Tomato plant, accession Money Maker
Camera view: vertical (180 deg); turntable rotation: 30 degrees
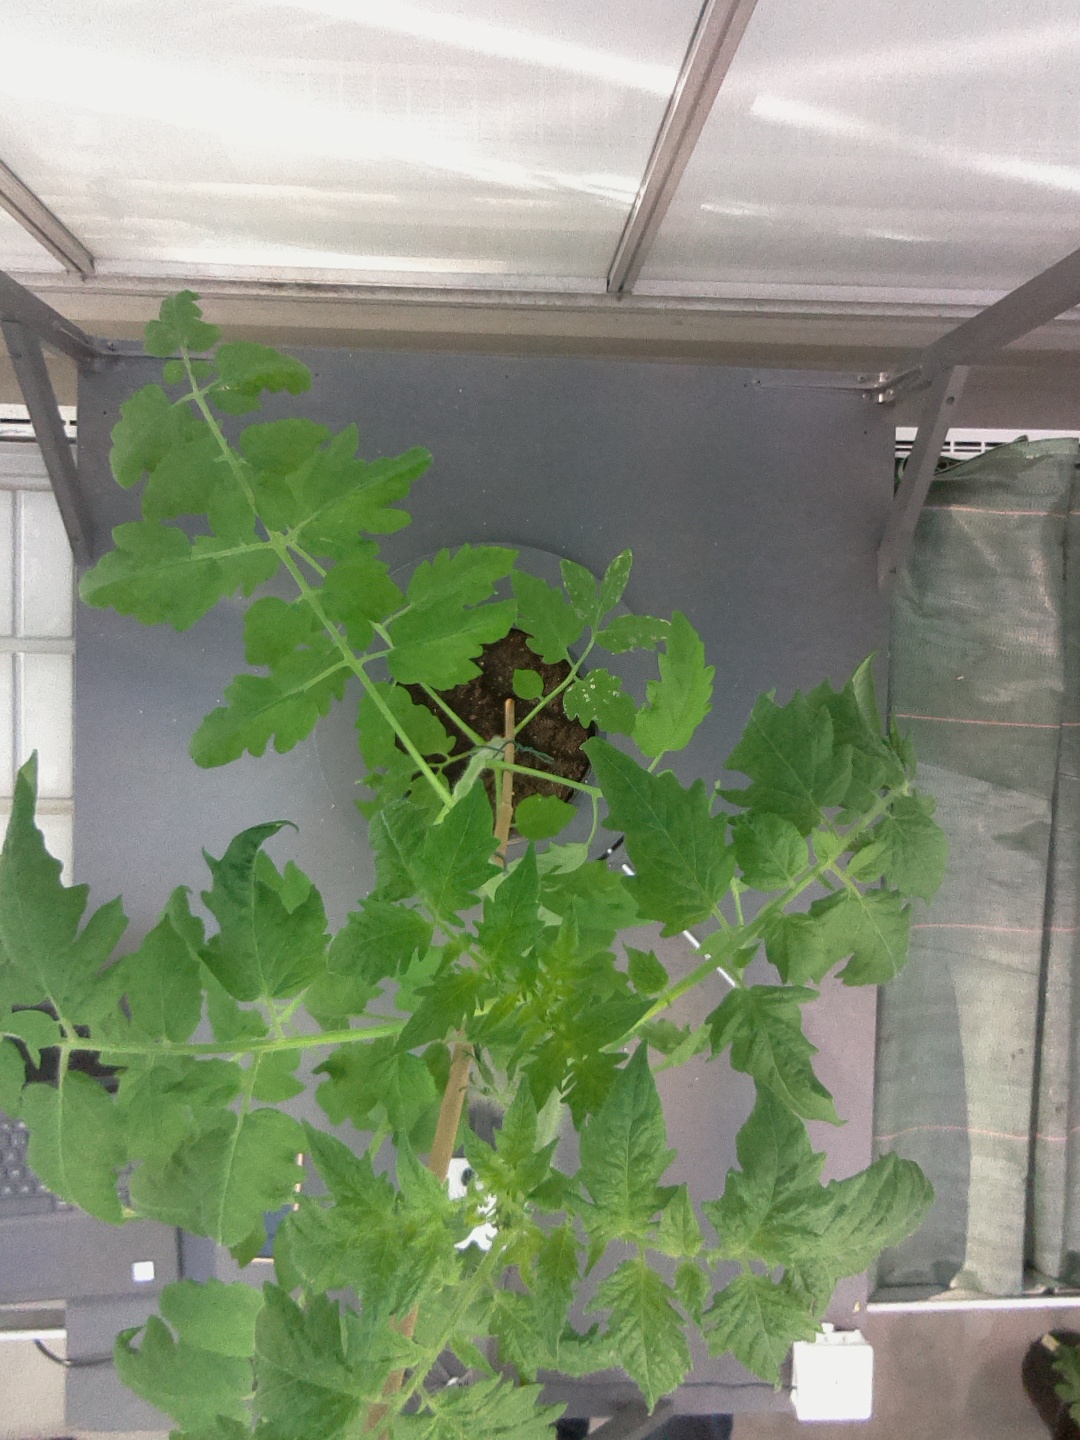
BBCH growth stage 16: 12 of true leaves visible